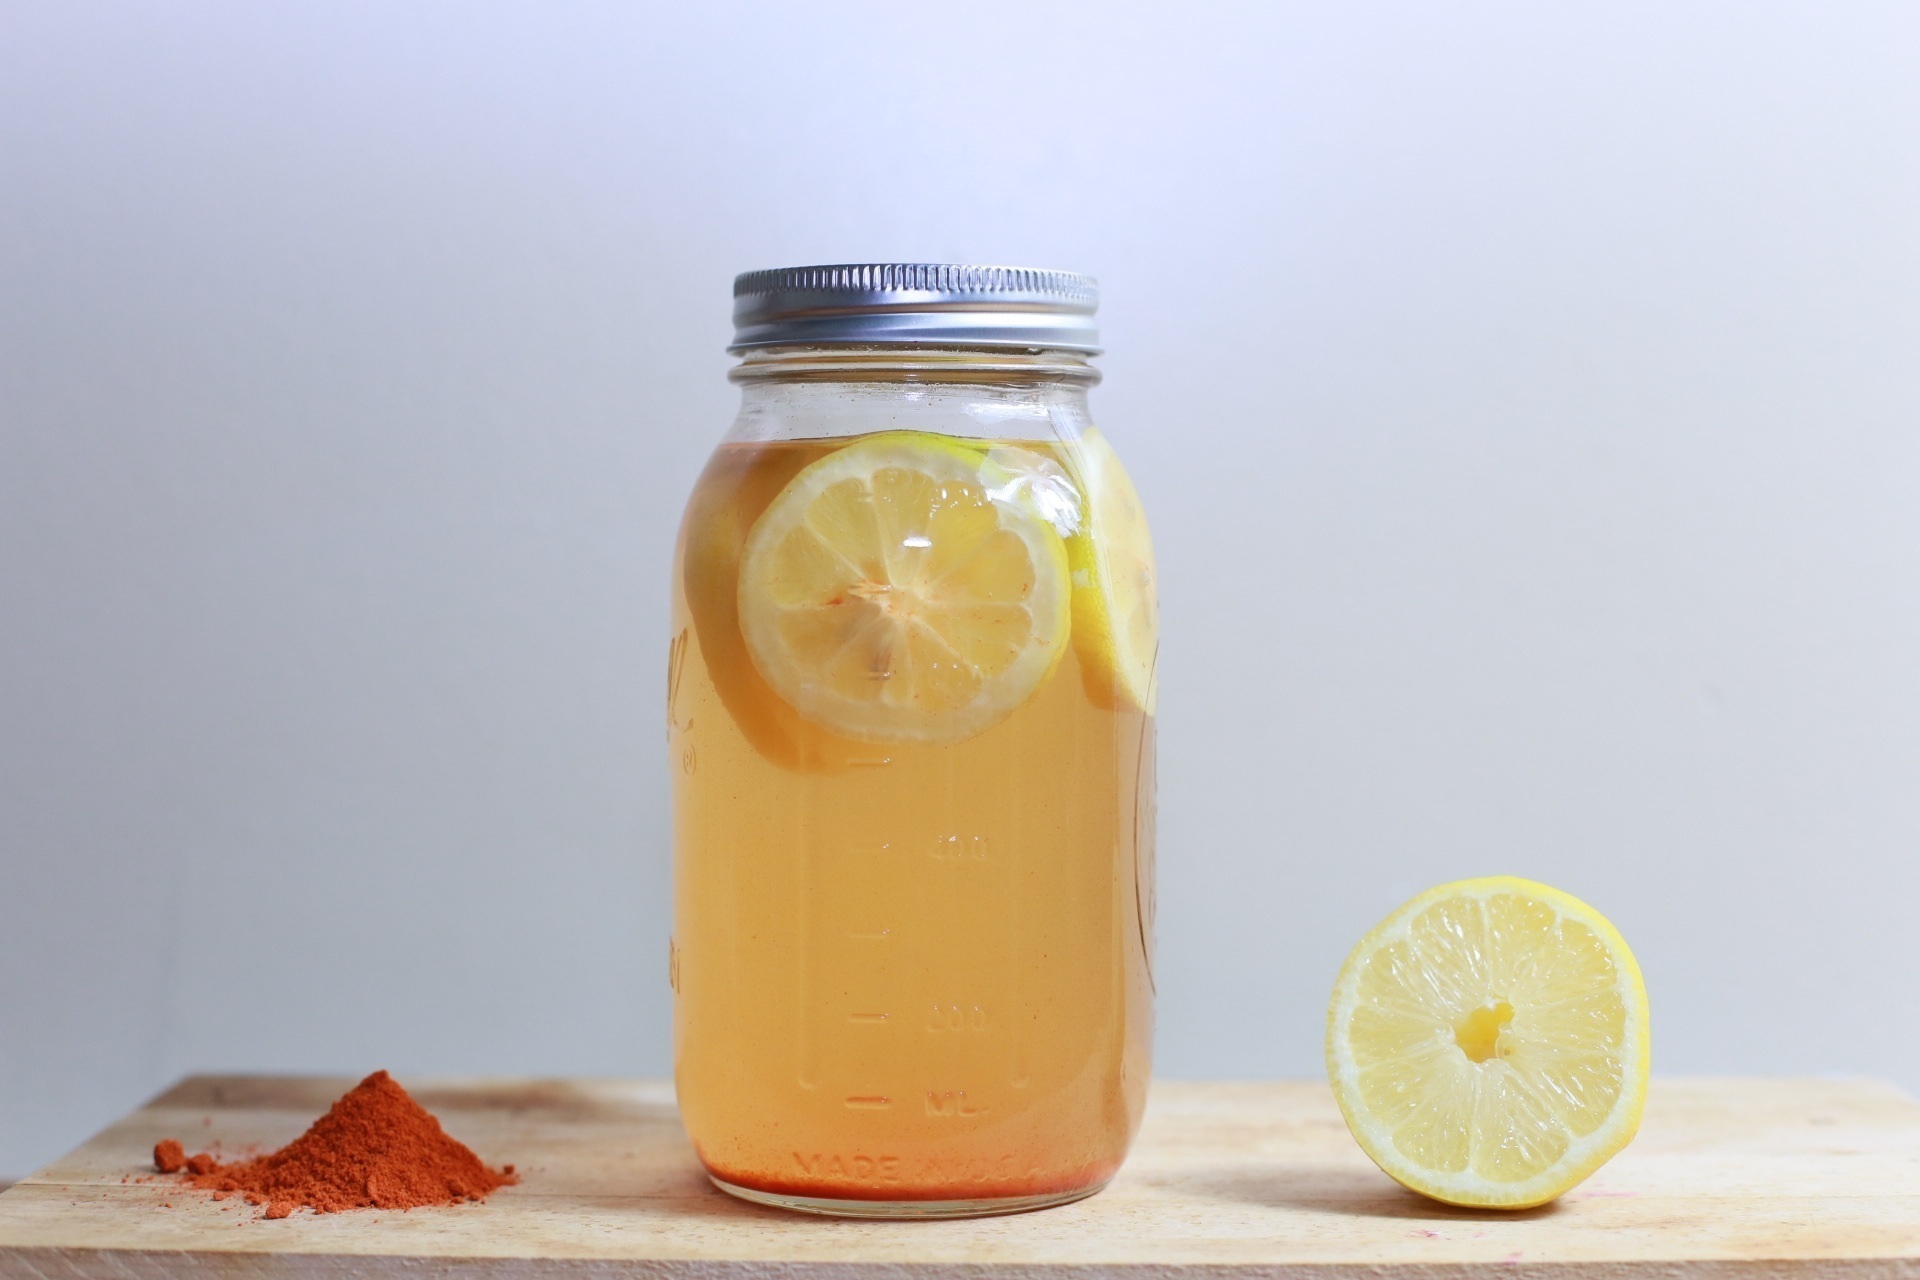
fruit, orange, food, produce, lemonade, drink, juice, mason jar, spices, cutting board, citrus, lemons, soft drink, flowering plant, land plant